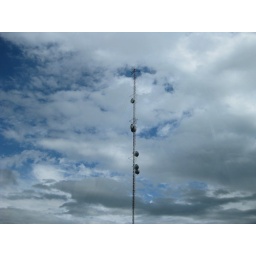
A radio tower in the prairies. This one is all beaten up - holes in the microwave antenna coverings.